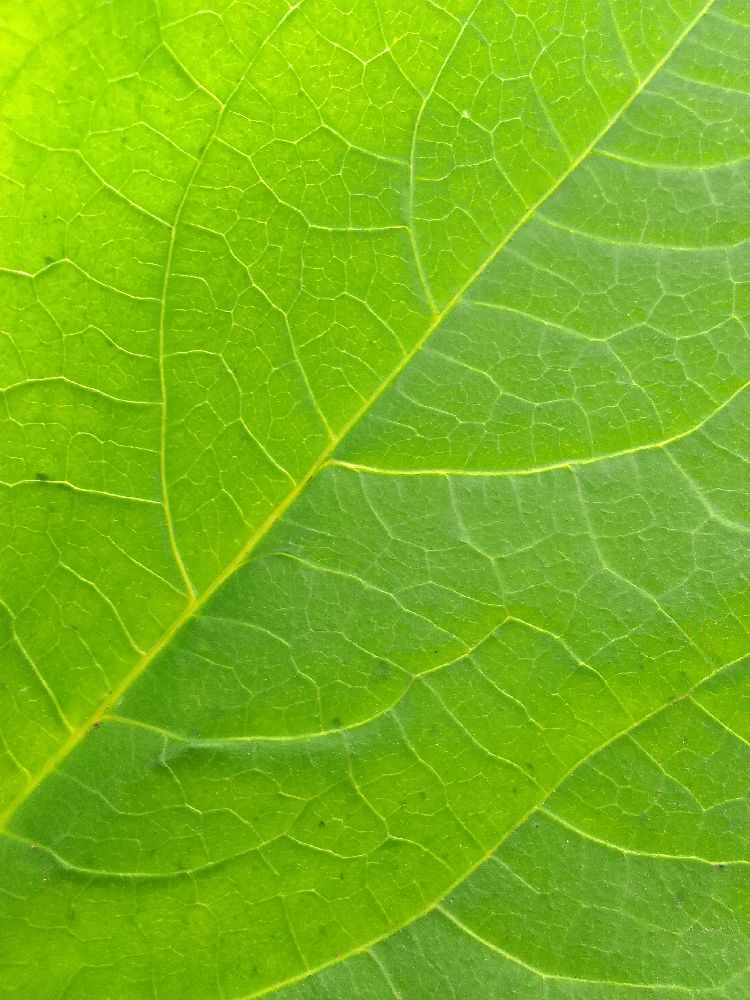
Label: healthy